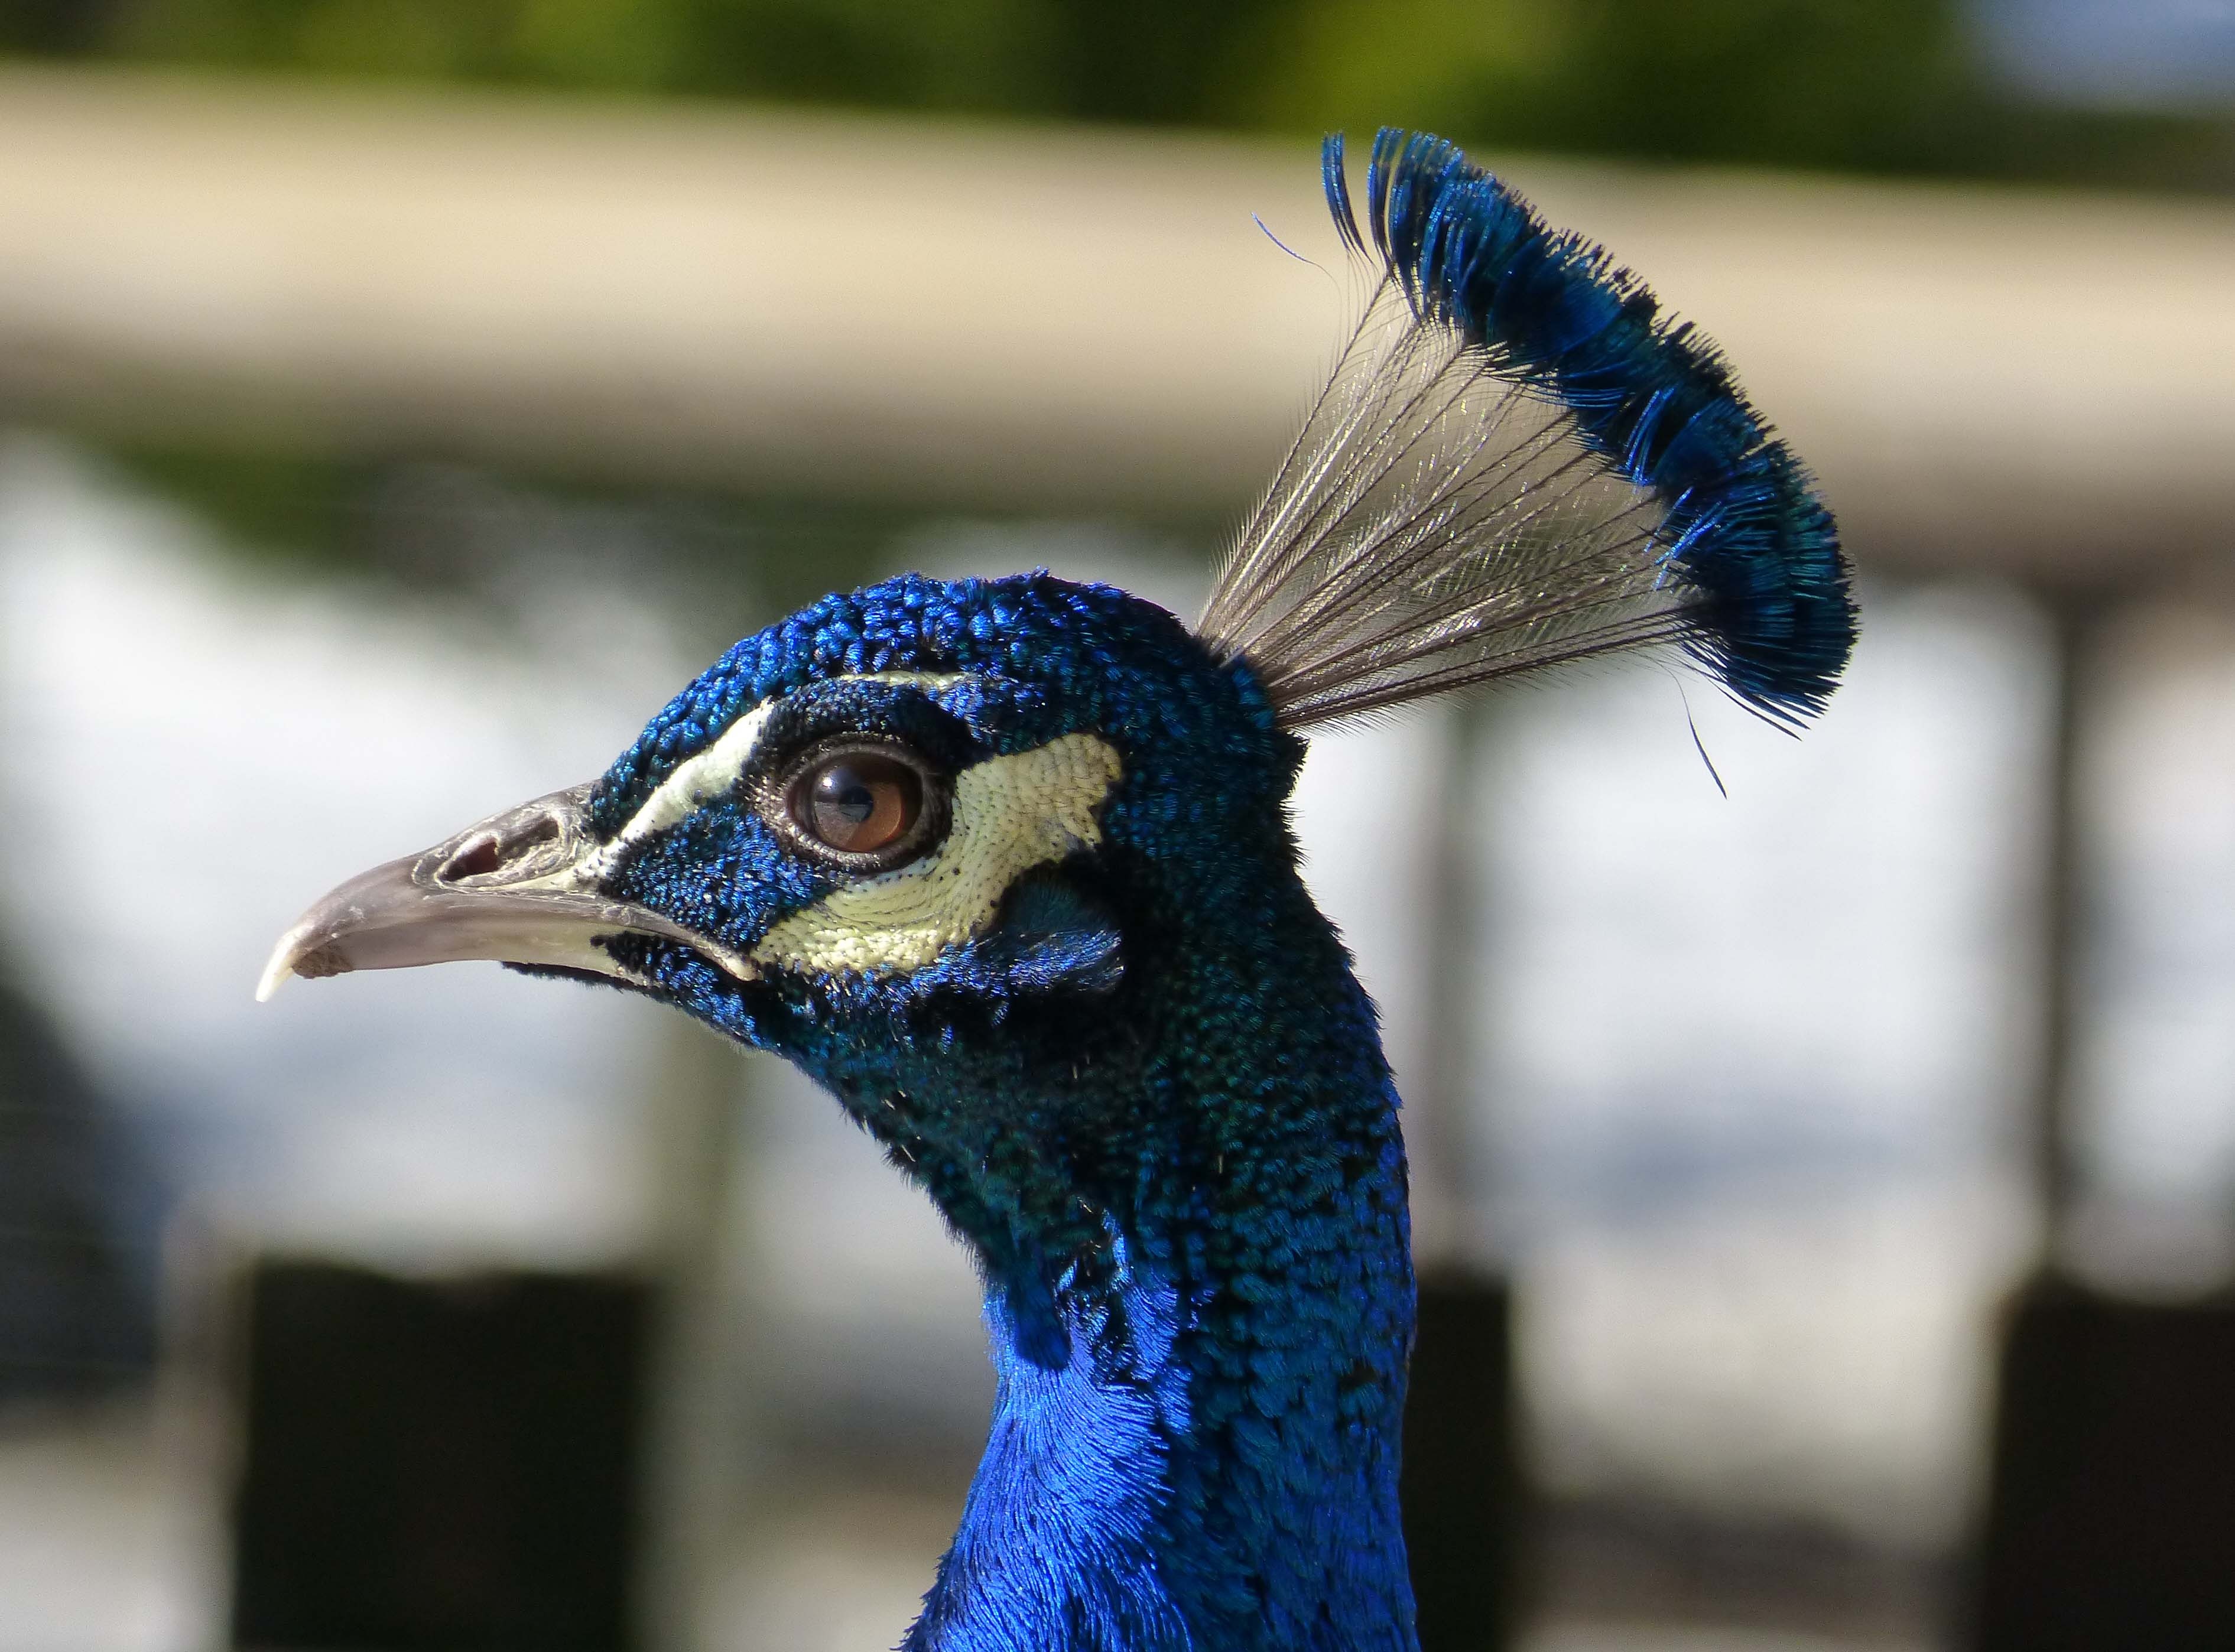
bird, wing, wildlife, portrait, beak, blue, fauna, peacock, close up, galliformes, vertebrate, peafowl, phasianidae, macro photography, animal head